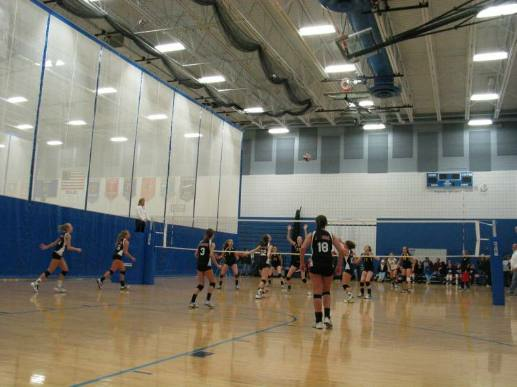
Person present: Yes